Arthur Leyland Robinson

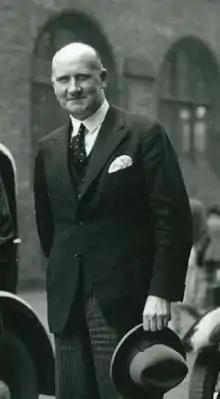
Arthur Leyland Robinson

Arthur Leyland Robinson (1888–1959) was a physician at the Hospital for Woman at Shaw Street and the Liverpool Maternity Hospital. He later became professor of midwifery and gynaecology at the University of Liverpool. He was a foundation fellow of the Royal College of Obstetricians and Gynaecologists. He served with the Royal Army Medical Corps during the First World War.